Hylke Tromp

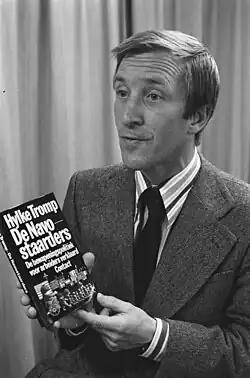
Hylke Tromp, 1974

Hylke Wybe Tromp (Sneek, 27 July 1935 - The Hague, 14 February 2021) was a Dutch polemologist.